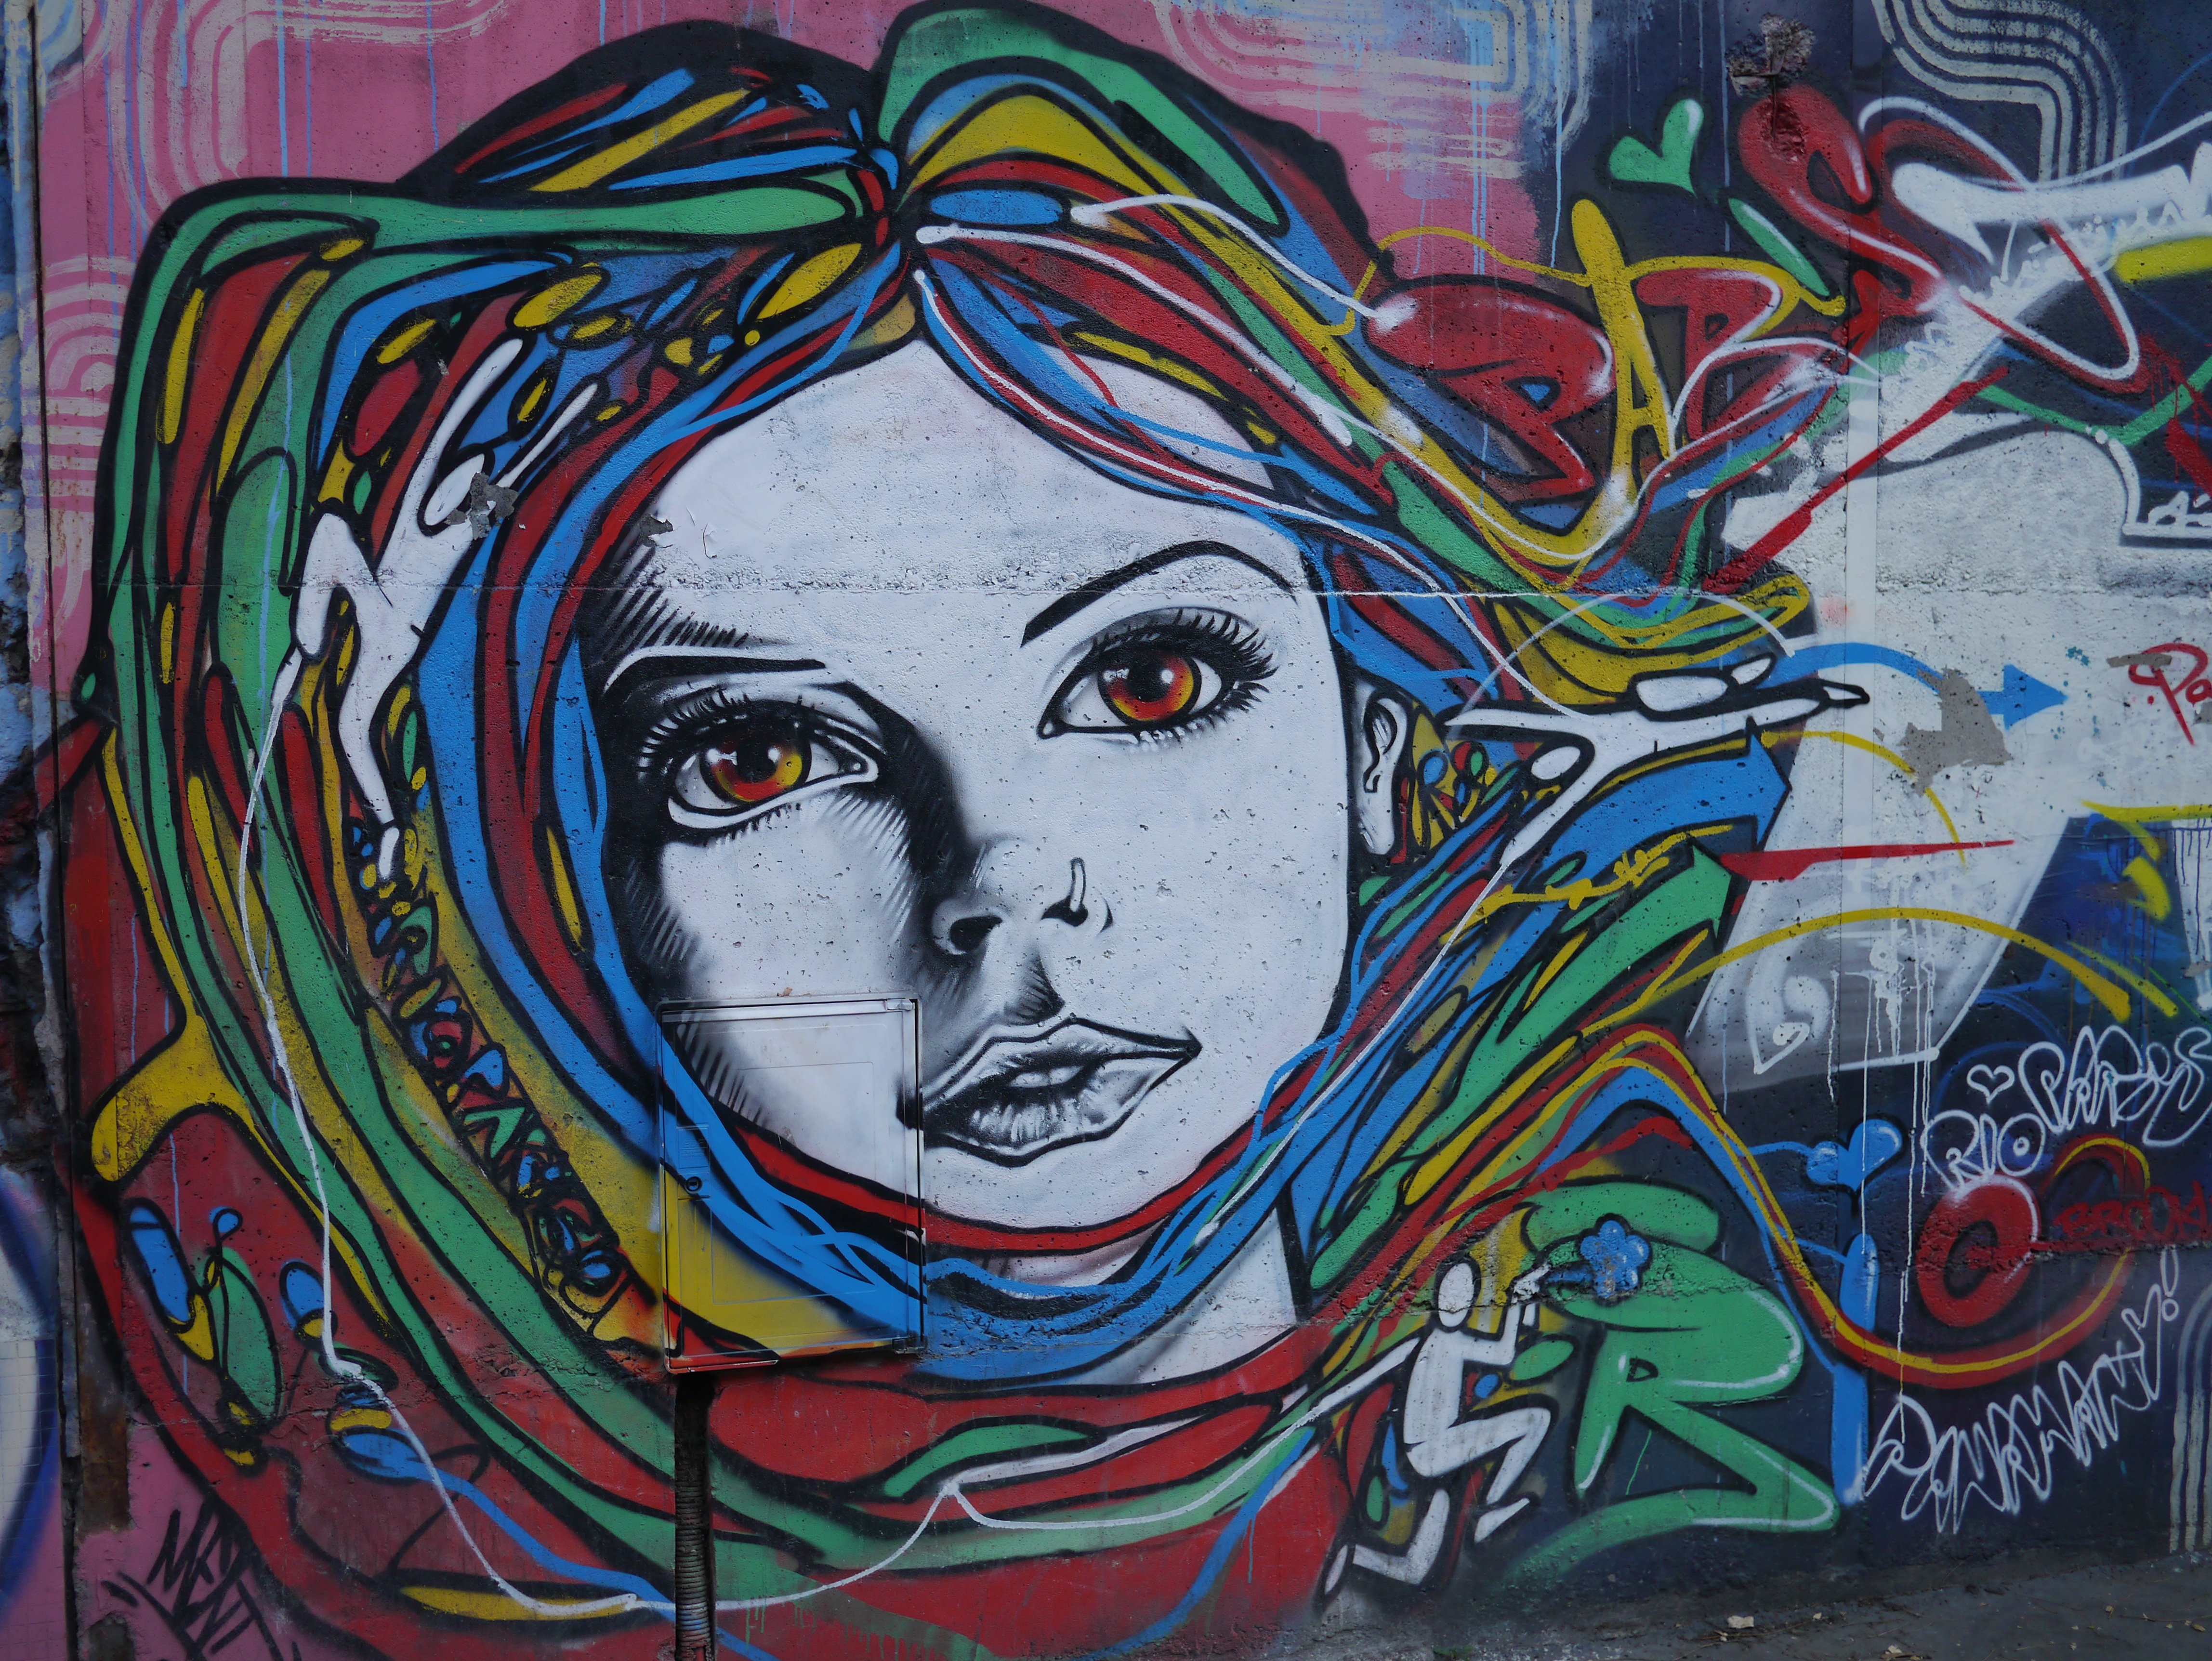
people, girl, graffiti, street art, urban art, art, illustration, happy, graffiti art